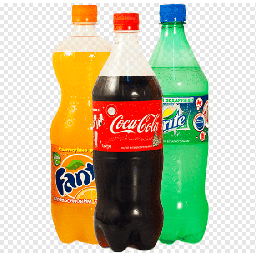
Label: bottles